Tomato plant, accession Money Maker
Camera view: horizontal (90 deg, fisheye); turntable rotation: 0 degrees
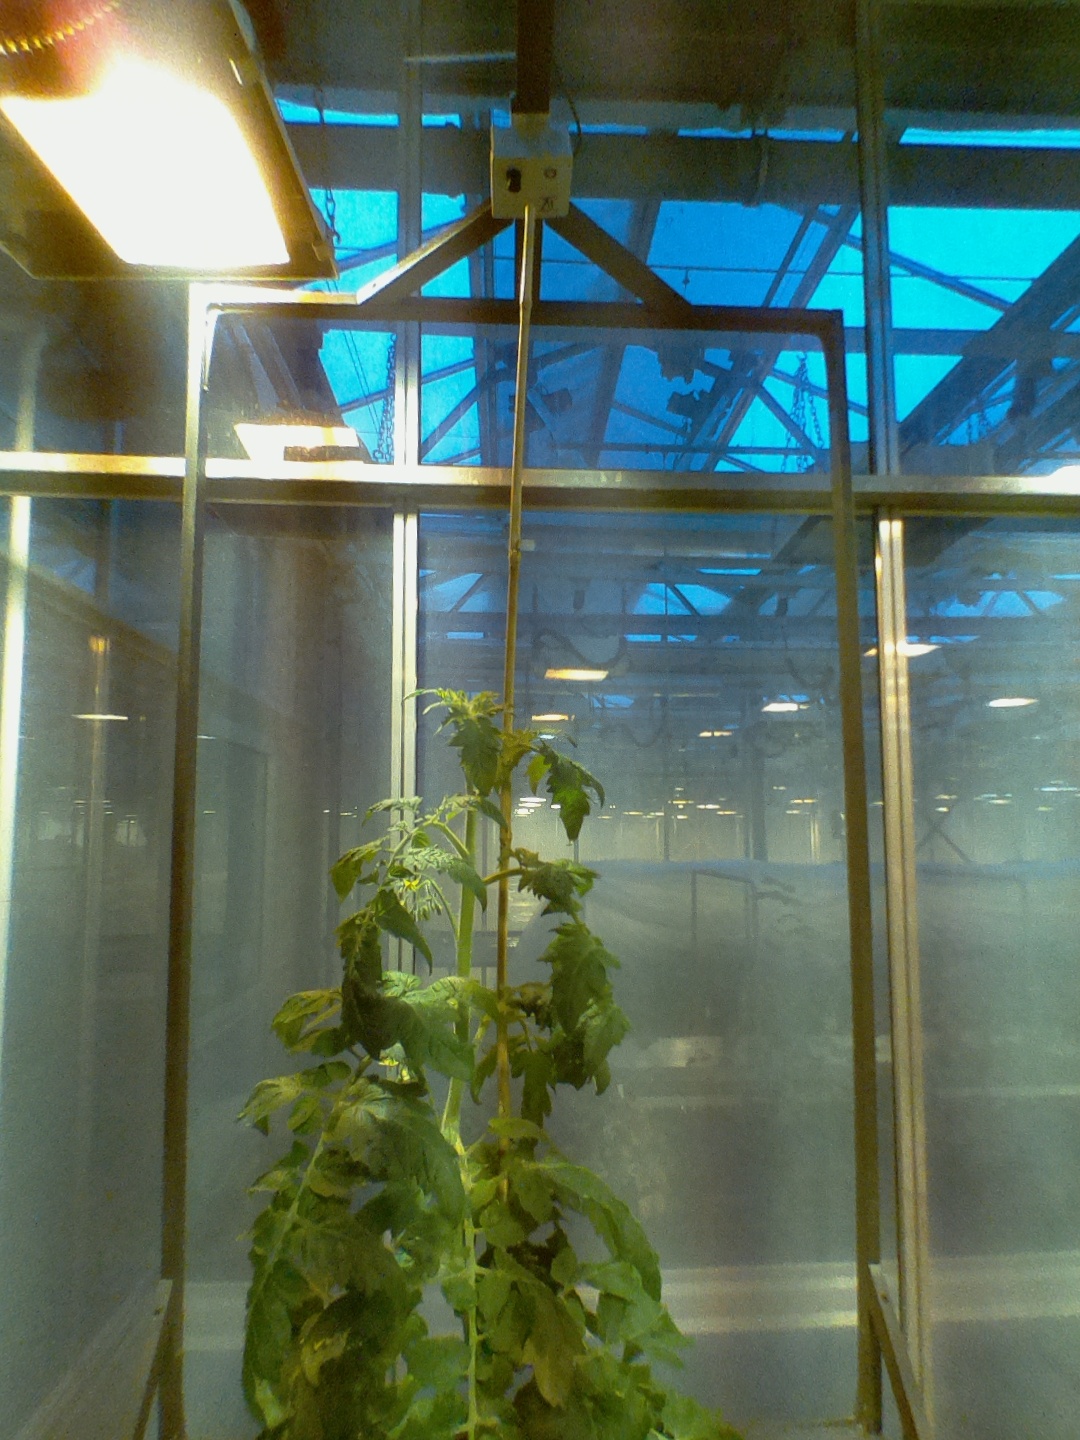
BBCH growth stage 65: Full flowering, 50%-60% of flowers open, first petals falling